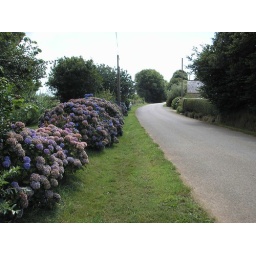
Colours from white to deep purple to blood red line the roads all over Pays d'Iroise.